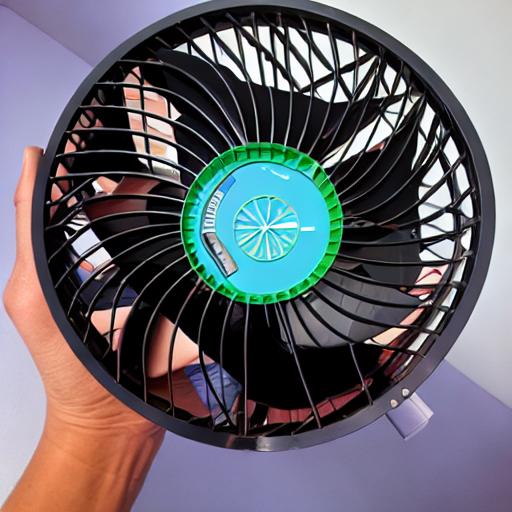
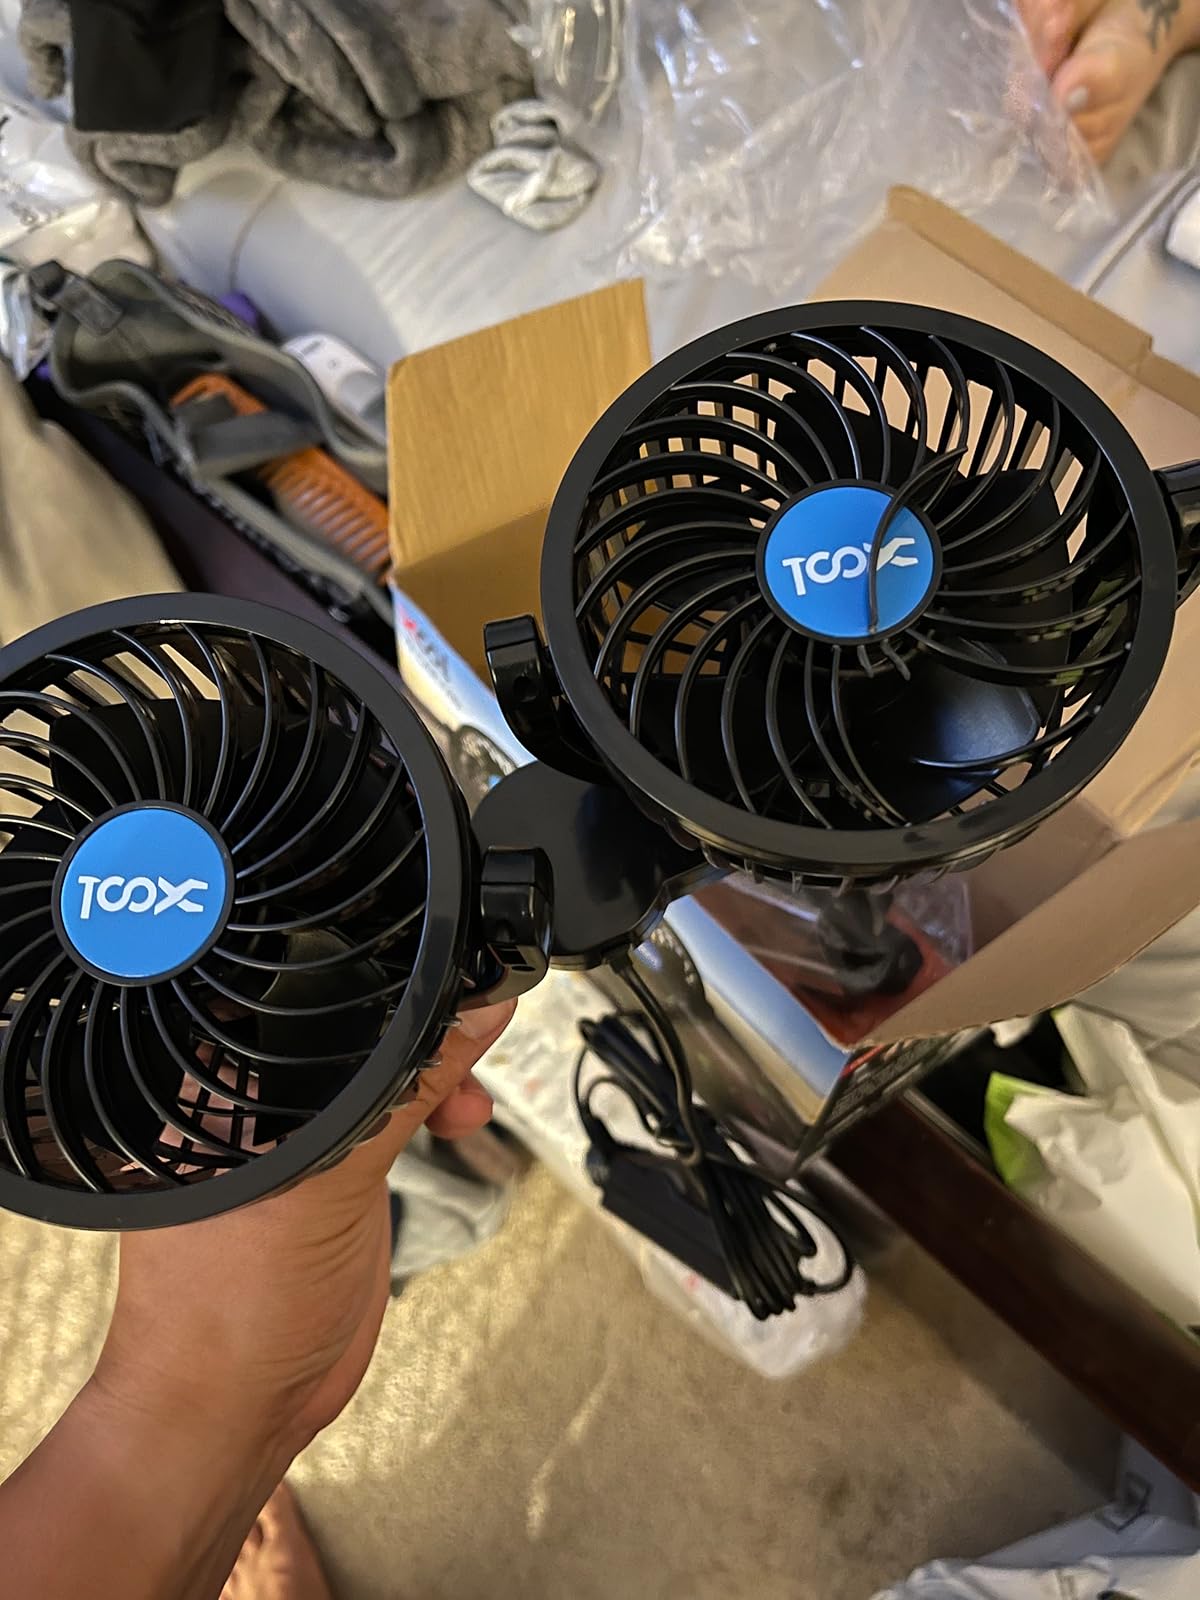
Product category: fan
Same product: no